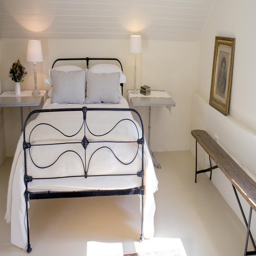
room with a view bedroom with double bed .